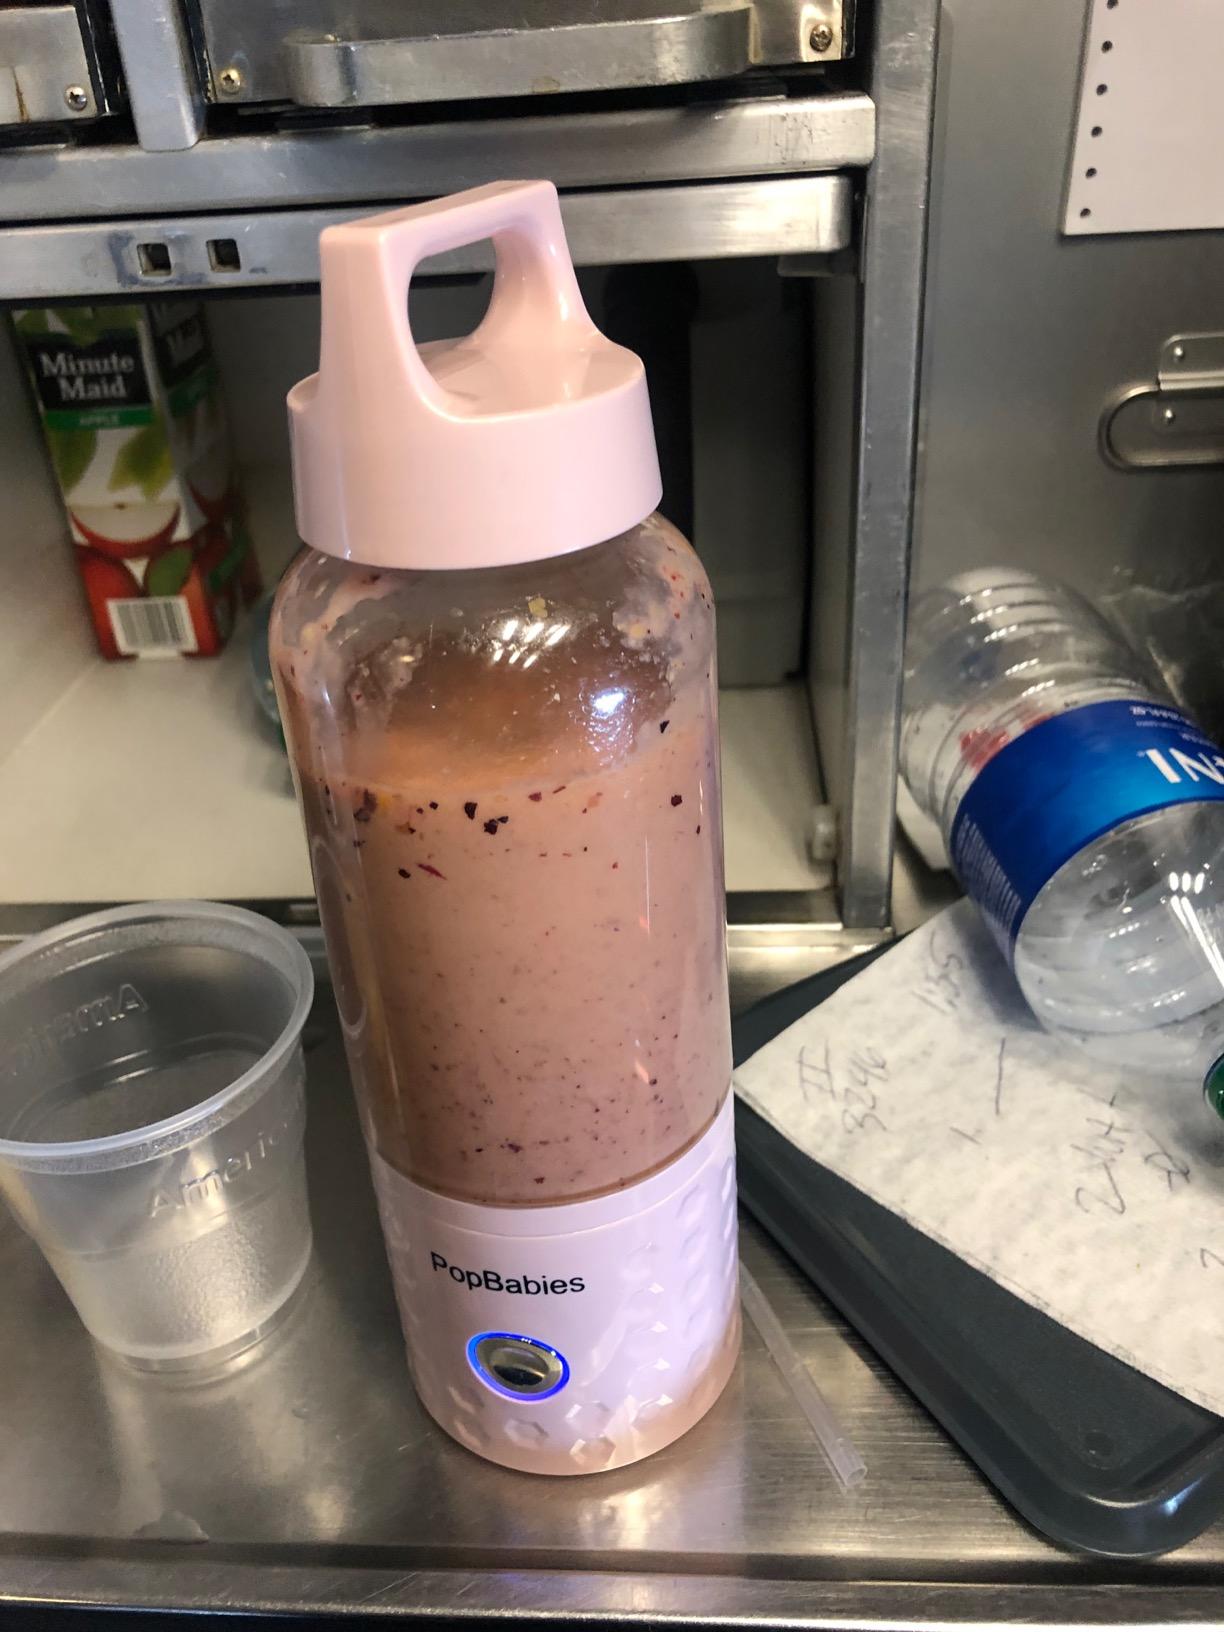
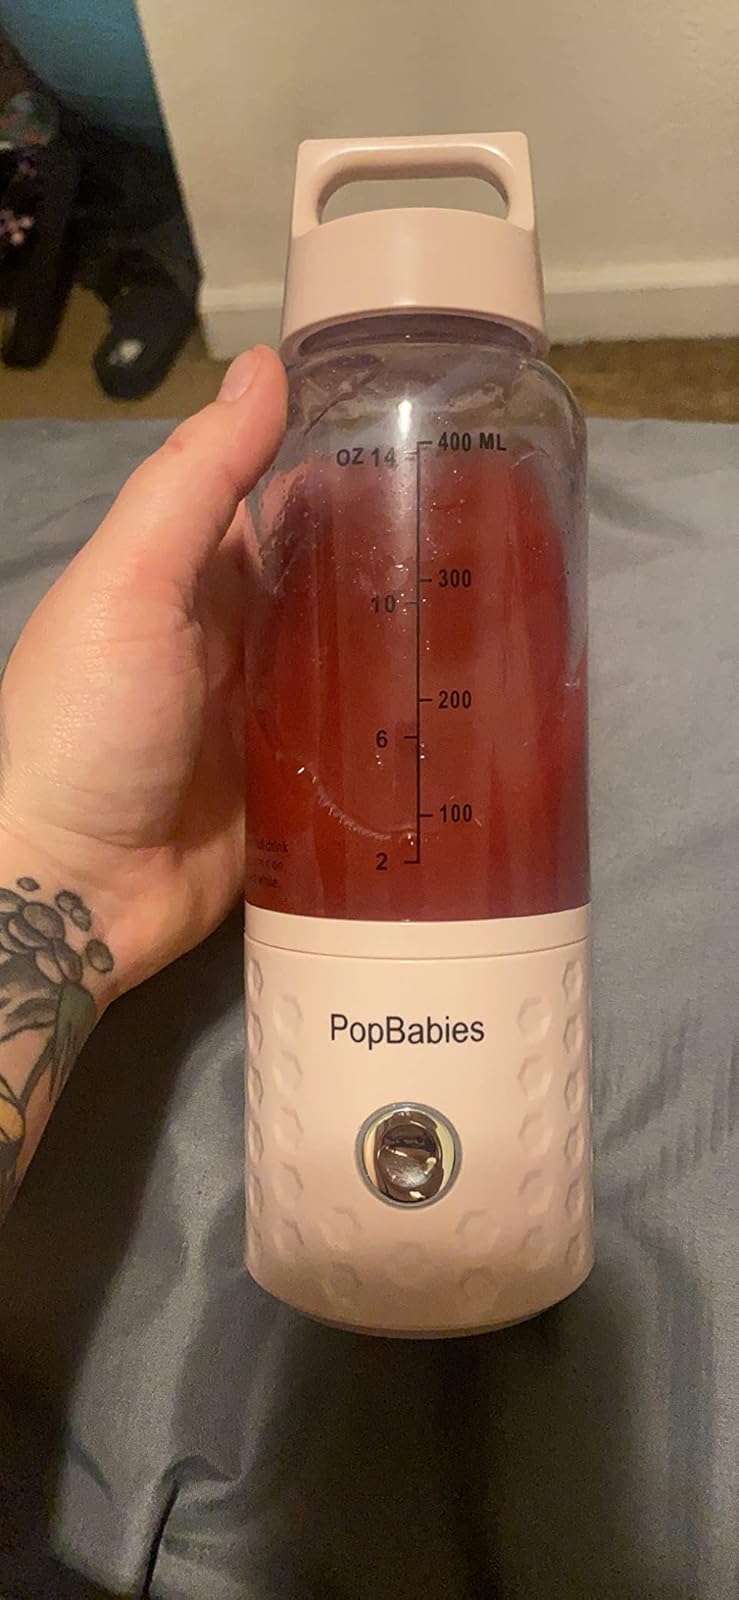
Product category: items_blender
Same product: yes